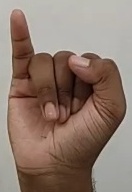
ASL sign: I